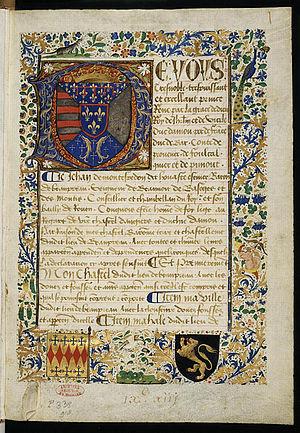
Première page de l'aveu rendu à René, roi de Jérusalem et de Sicile, duc d'Anjou, pair de France, duc de Bar, comte de Provence, de Forcalquier et de Piémont, par Jean de Montespedon, dit Houaste, baron de Beaupréau, seigneur de Beauvoir, de Basoges et de Montis, conseiller et chambellan du roi et son bailli de Rouen, pour sa terre de Beaupréau située en Anjou. Dans l'encadrement figurent notamment les armes des seigneurs de Beaupréau (bannière carrée attachée à sa hampe et portant d'or à cinq fusées de gueules en fasce et sept croisettes d'azur enhendées). Dans la lettre initiale D figurent les armes de France, de Bar, de Hongrie et la croix de Jérusalem (Archives nationales, AE/II/481/A).